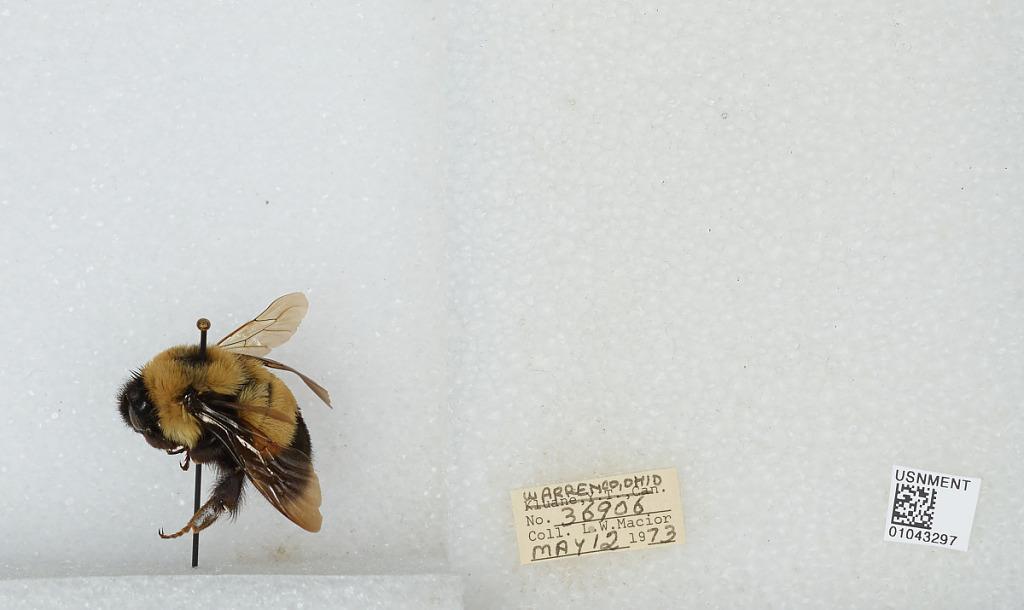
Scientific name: Bombus (Bombus) affinis Cresson
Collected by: L. Macior
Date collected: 1973-5-12
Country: United States
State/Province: Ohio
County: Warren
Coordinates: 39.4242, -84.1856